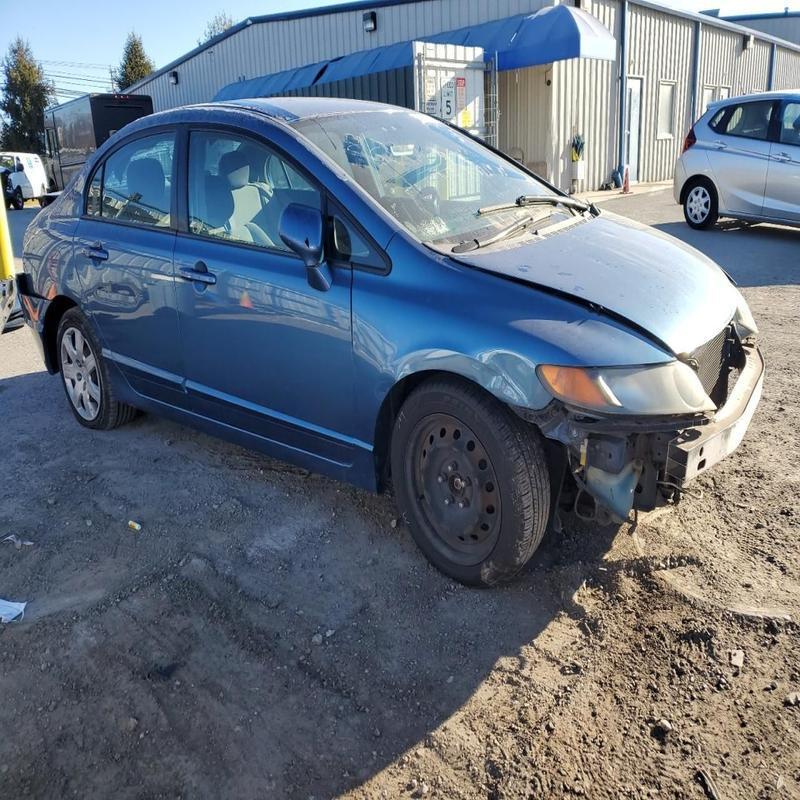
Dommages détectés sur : pare-choc avant, aile avant droite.
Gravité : majeur